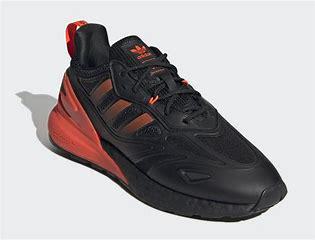
Brand: Adidas
Model: ZX 2K Boost